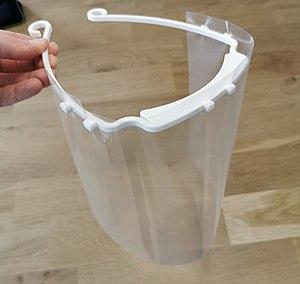
Visière médicale imprimée via 3D printing pour le COVID19
La pénurie de matériel médical et de professionnels de santé causés par la pandémie de coronavirus de 2019-2020 est rapidement devenue un problème majeur de la pandémie. La question de la pénurie liée à une pandémie a été étudiée dans le passé et a été documentée lors d'événements récents.